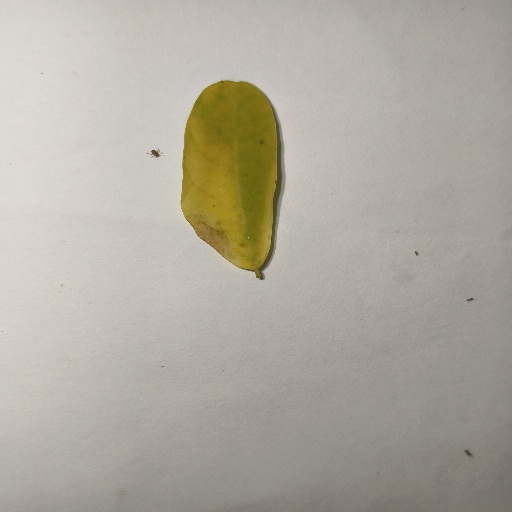
Species: Sojina
Leaf condition: Yellow Leaf